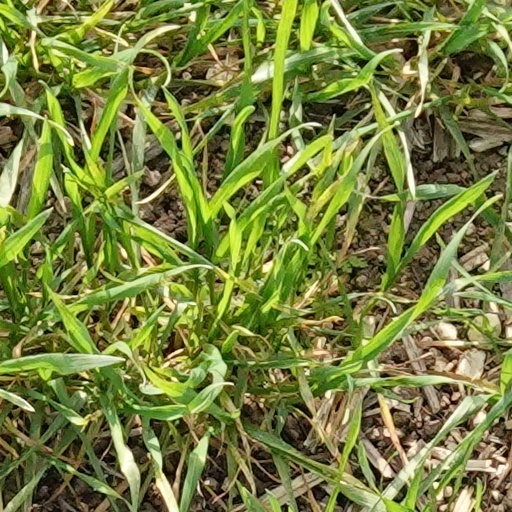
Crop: wheat